Rated R (Rihanna album)

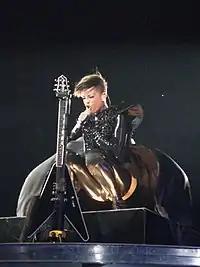
Rihanna performing "Rockstar 101" on the Last Girl on Earth tour.

In November 2009, Island Def Jam convened with Nokia for a special promotional concert held on November 16, 2009, in the United Kingdom. Rihanna shot a promotional video for the event which took place at the Brixton Academy in London. She premiered songs from the album during the event which was her first solo concert since the incident with Brown. Nokia hosted listening parties around the globe on the same date of the event. The Nokia Music Store offered an enhanced version of the album on its release date, a remix and exclusive track titled "Hole in My Head" which featured Justin Timberlake. "Rated R" was first released on November 20, 2009, in Australia, France and Germany. Three days after, on November 23, it was launched in North America and the United Kingdom.